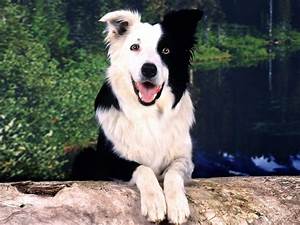
Label: dog